Lee Ryan

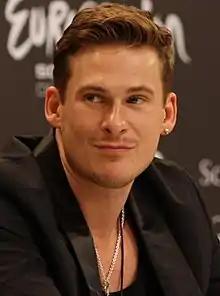
Ryan in 2011

Lee Ryan (born 17 June 1983) is an English singer, songwriter, actor and voice actor. He was the lead singer of the boy band Blue. During his time with Blue, they sold over 15 million records worldwide (to 2025), and performed with and released records with Elton John and Stevie Wonder.